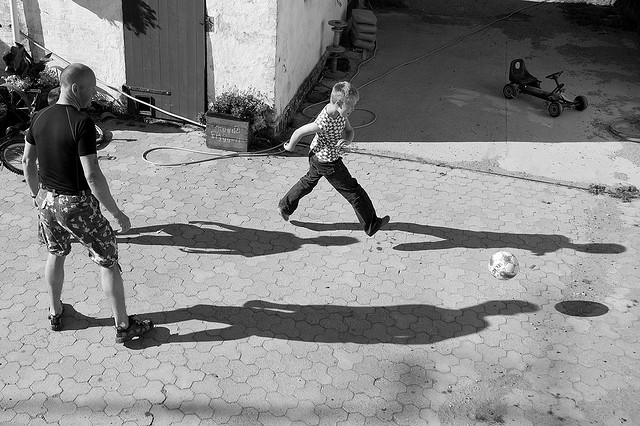
người đàn ông đang quan sát đứa trẻ đang đá bóng ngoài đường